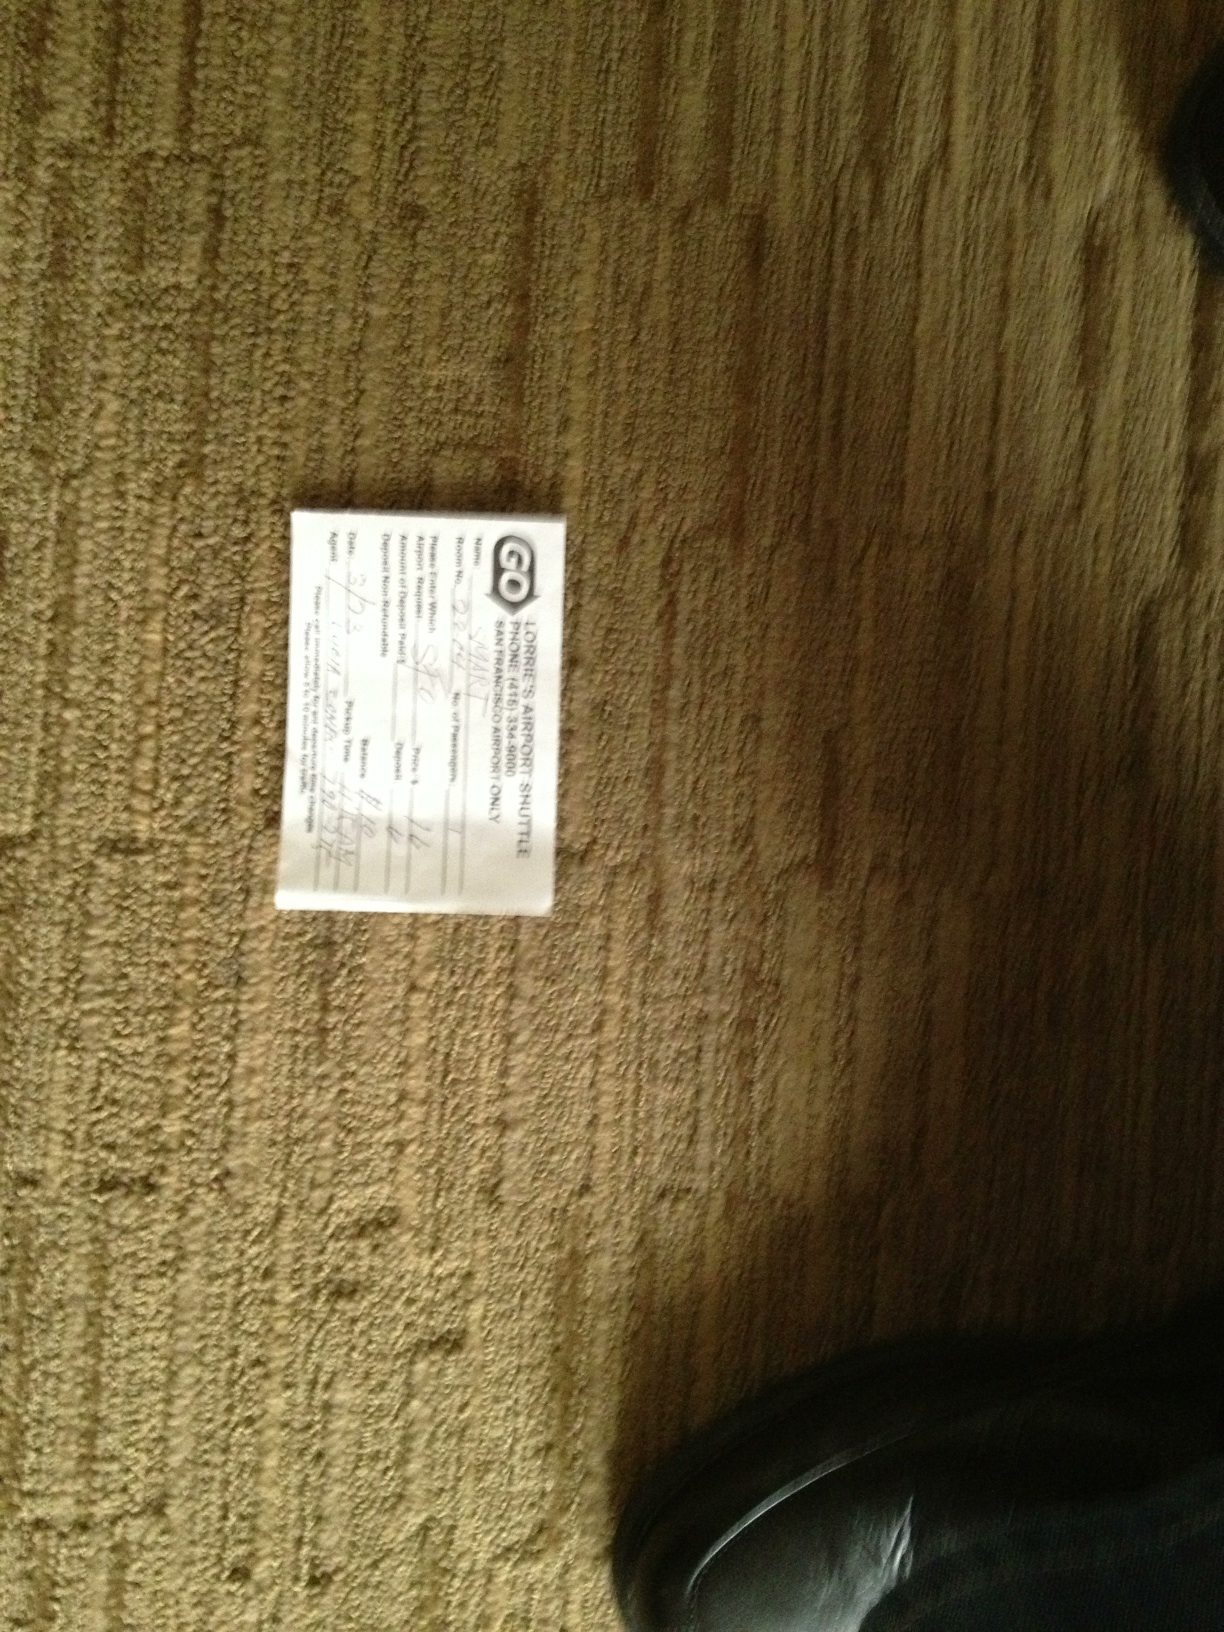Question: What is written on this piece of paper?
Answer: unanswerable